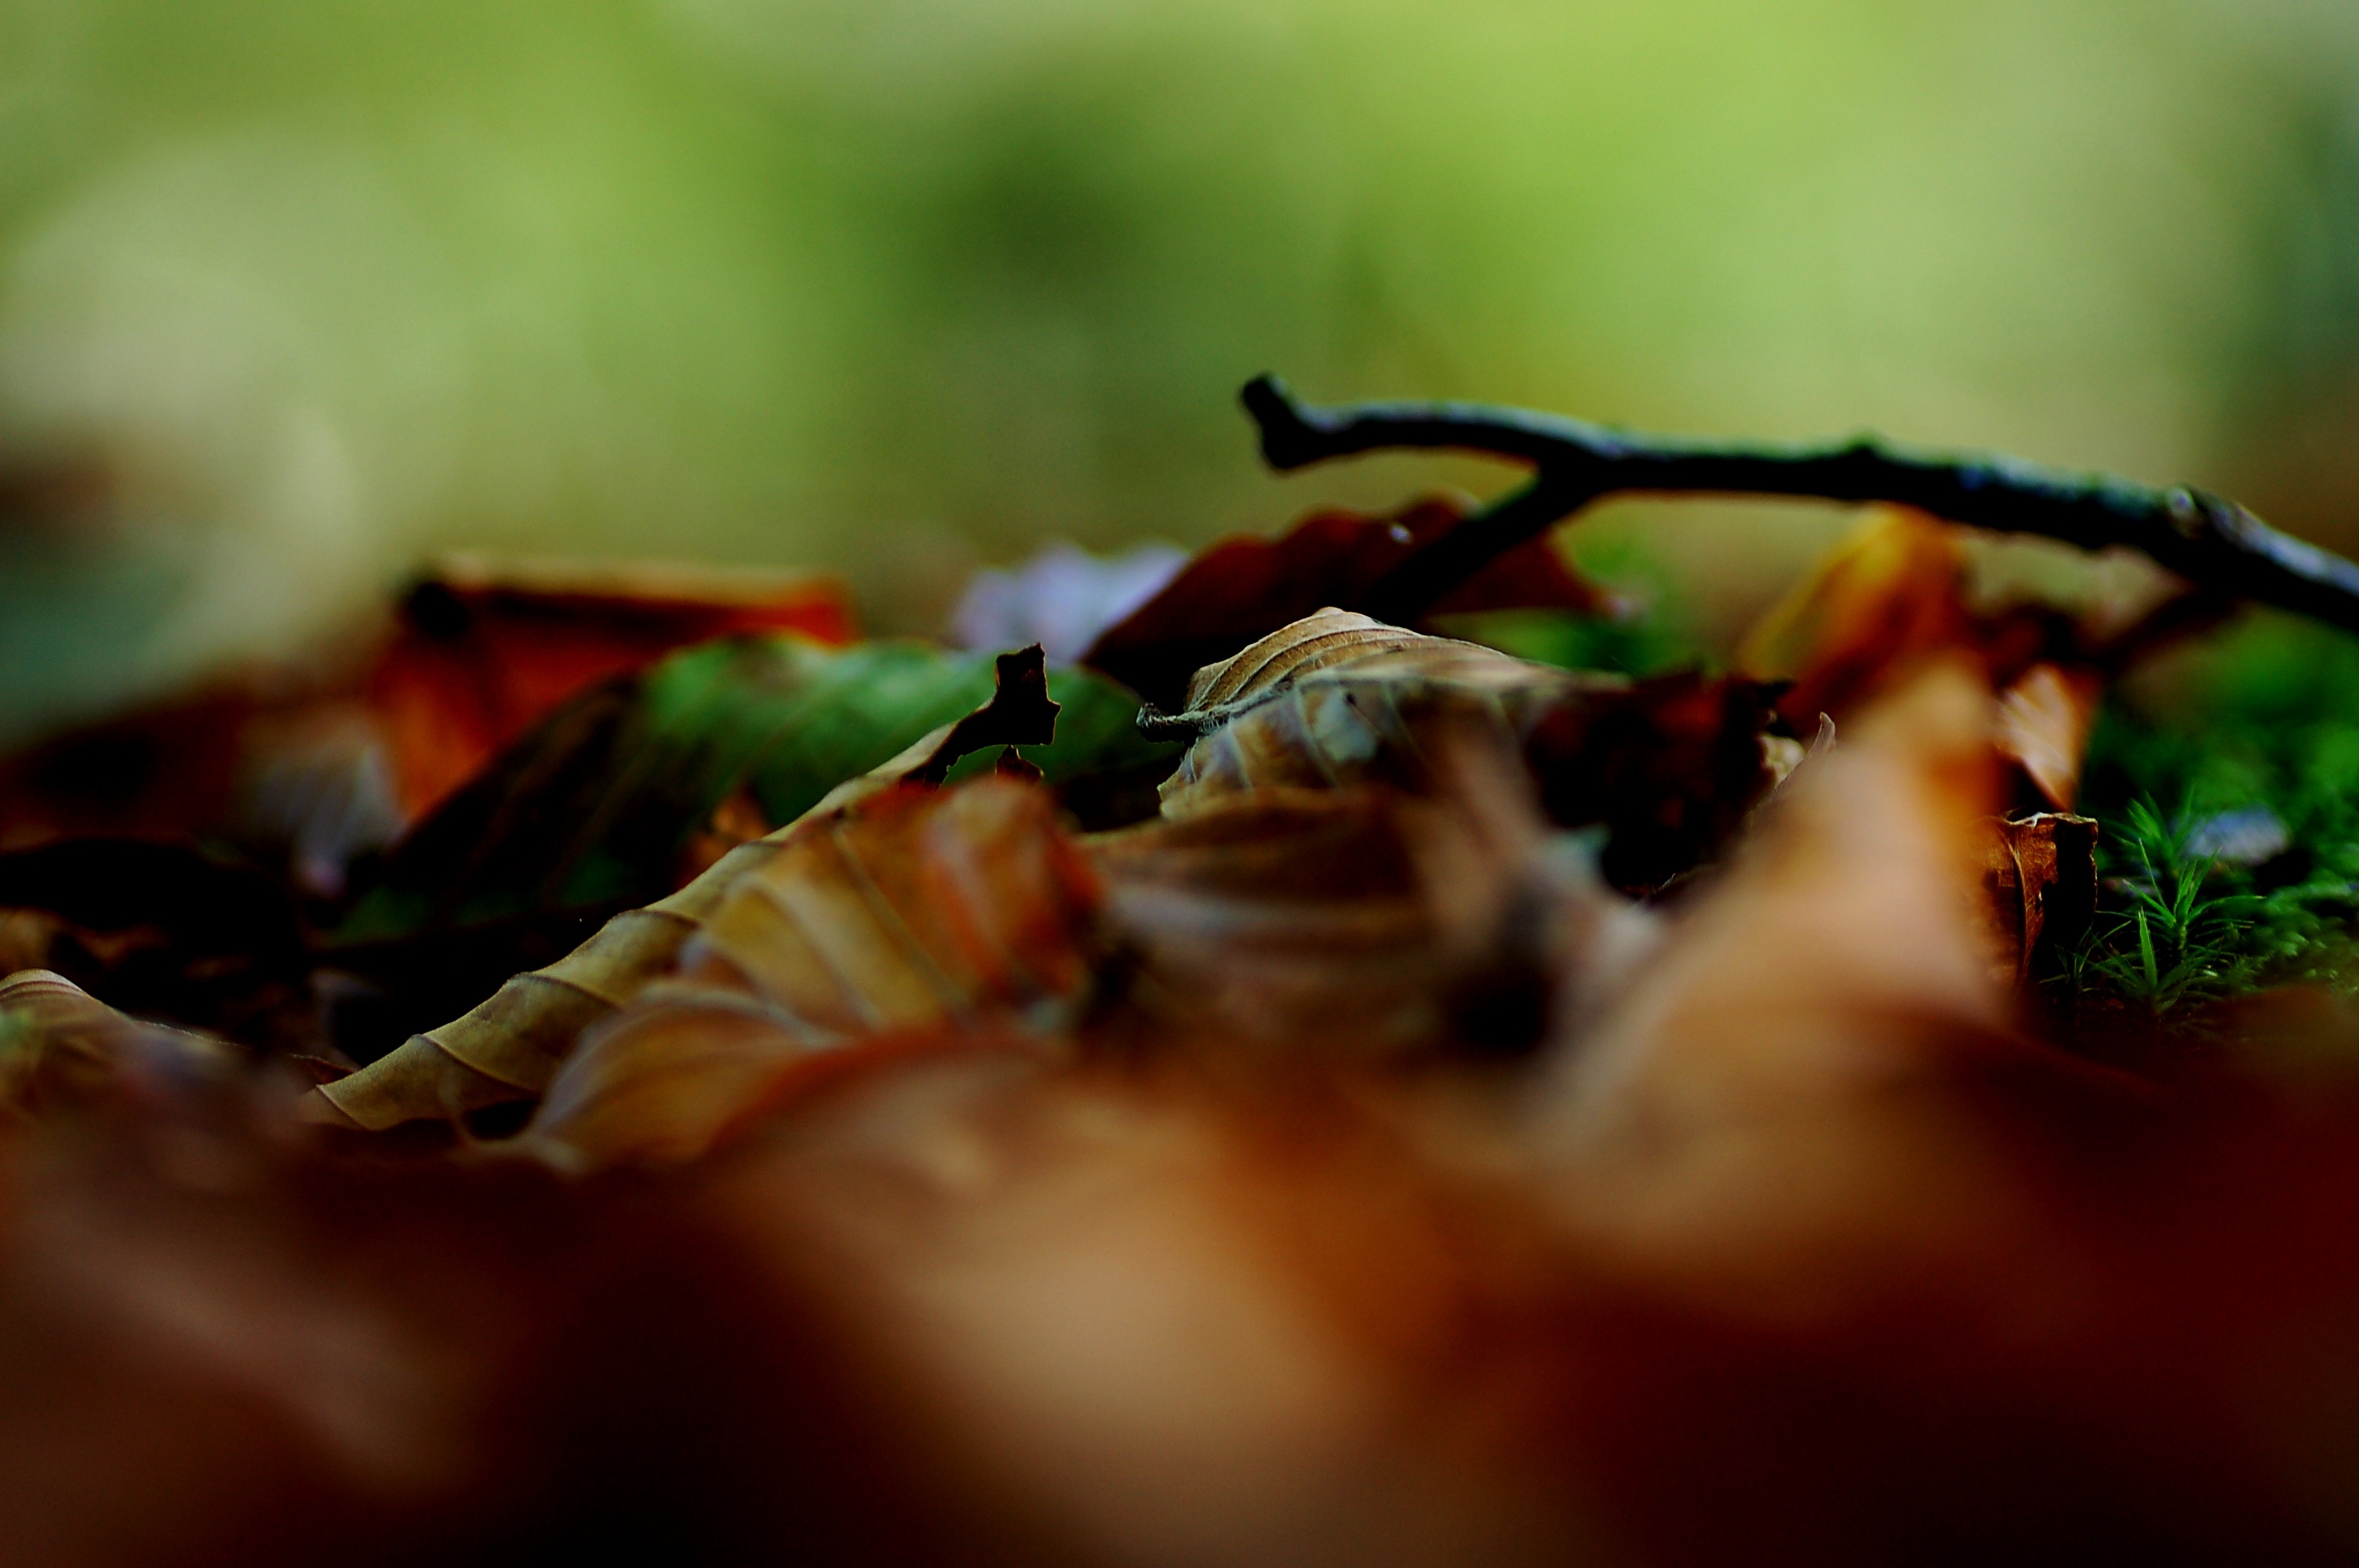
nature, photography, leaf, flower, food, green, produce, color, insect, autumn, flora, invertebrate, close up, leaves, golden autumn, macro photography